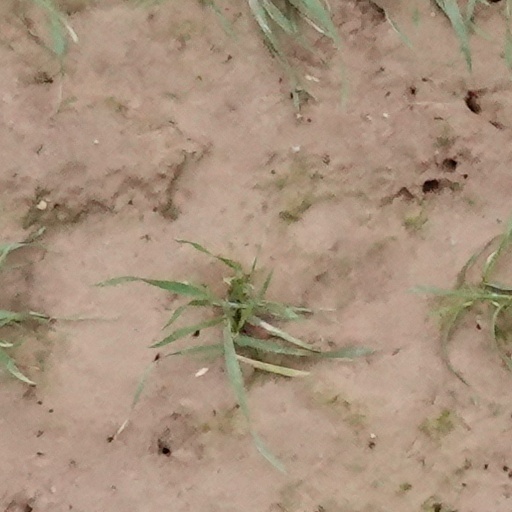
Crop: wheat